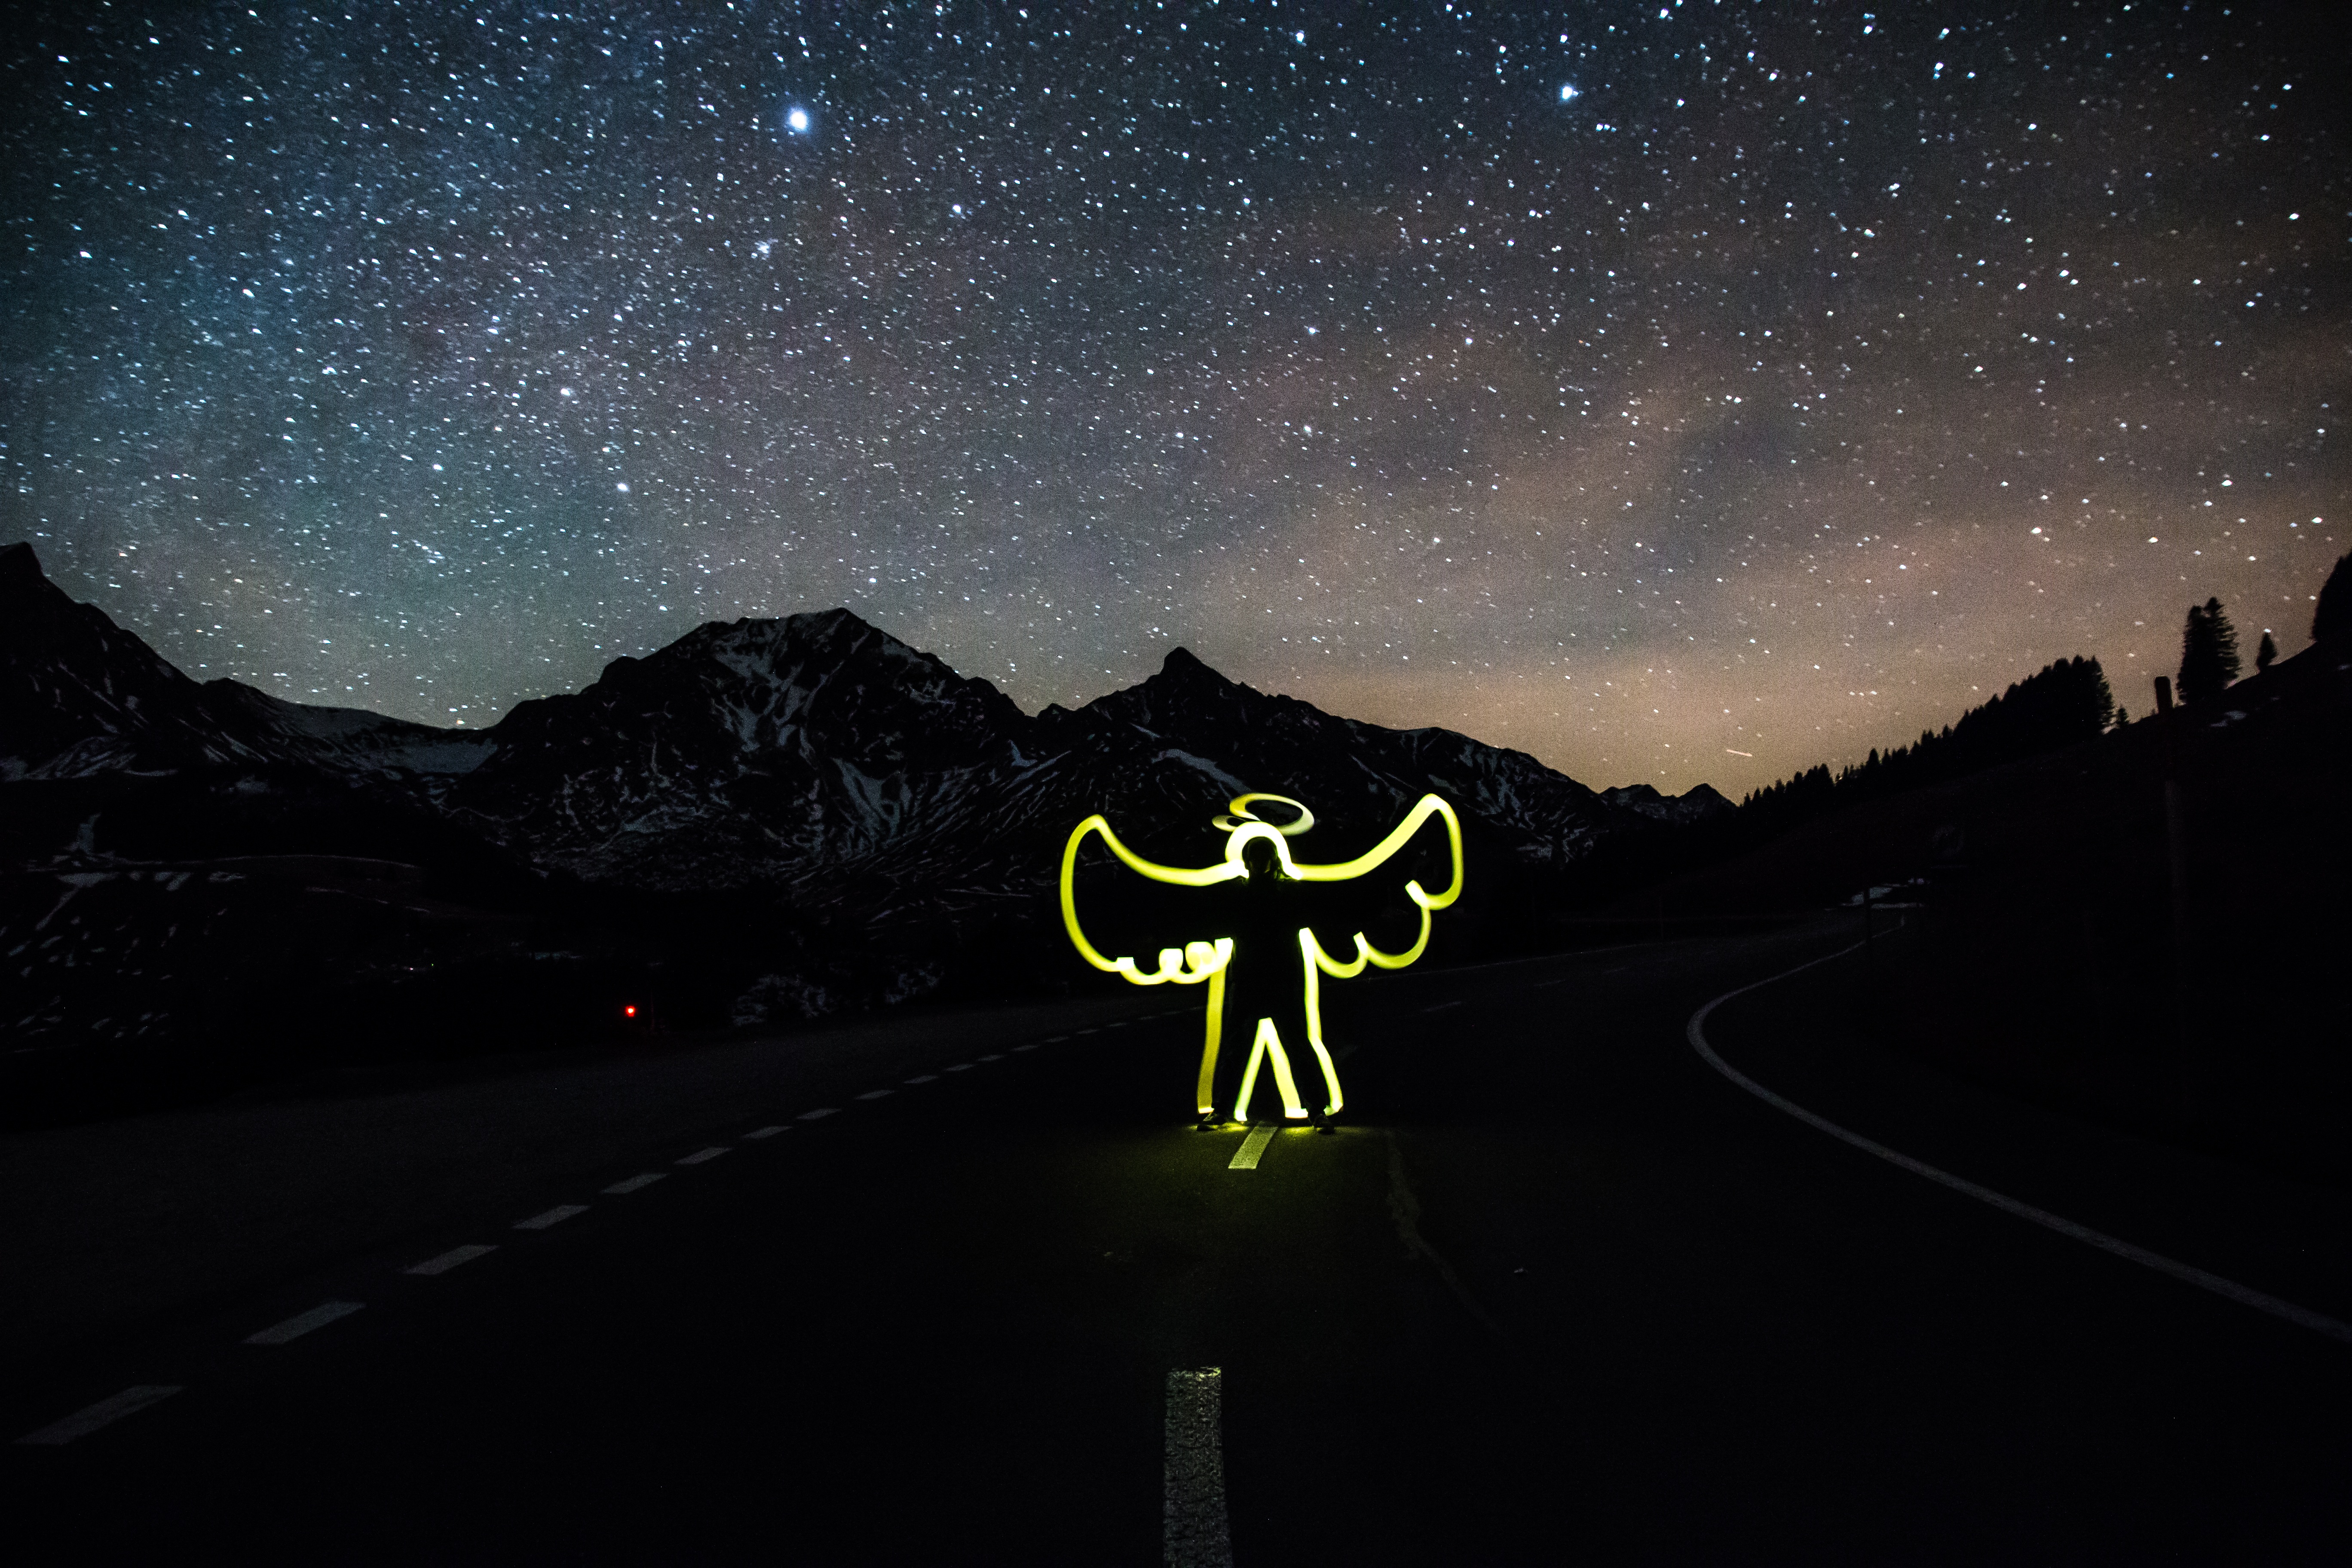
light, sky, road, night, star, milky way, city, evening, twilight, space, darkness, galaxy, long exposure, moonlight, angel, astronomy, universe, starry sky, switzerland, all, astro, midnight, screenshot, astronomical object, gantrisch, gurnigel, light graffiti, drive slowly